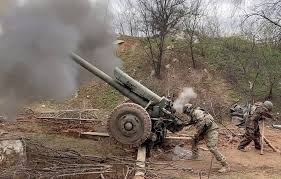
Label: Self Propelled Artillery